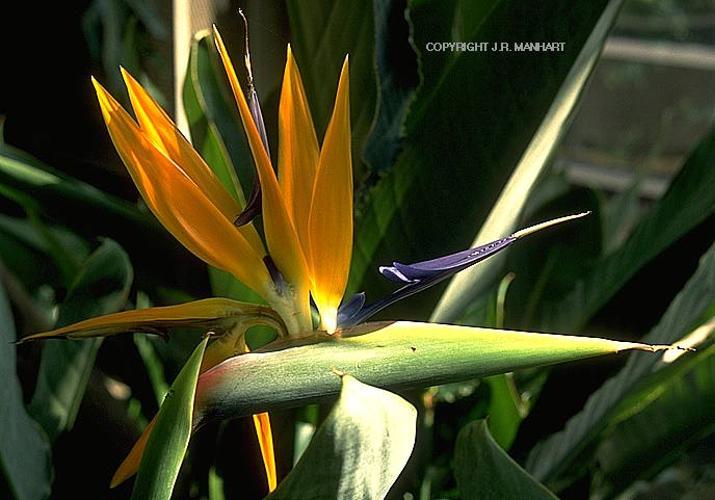
Label: bird of paradise